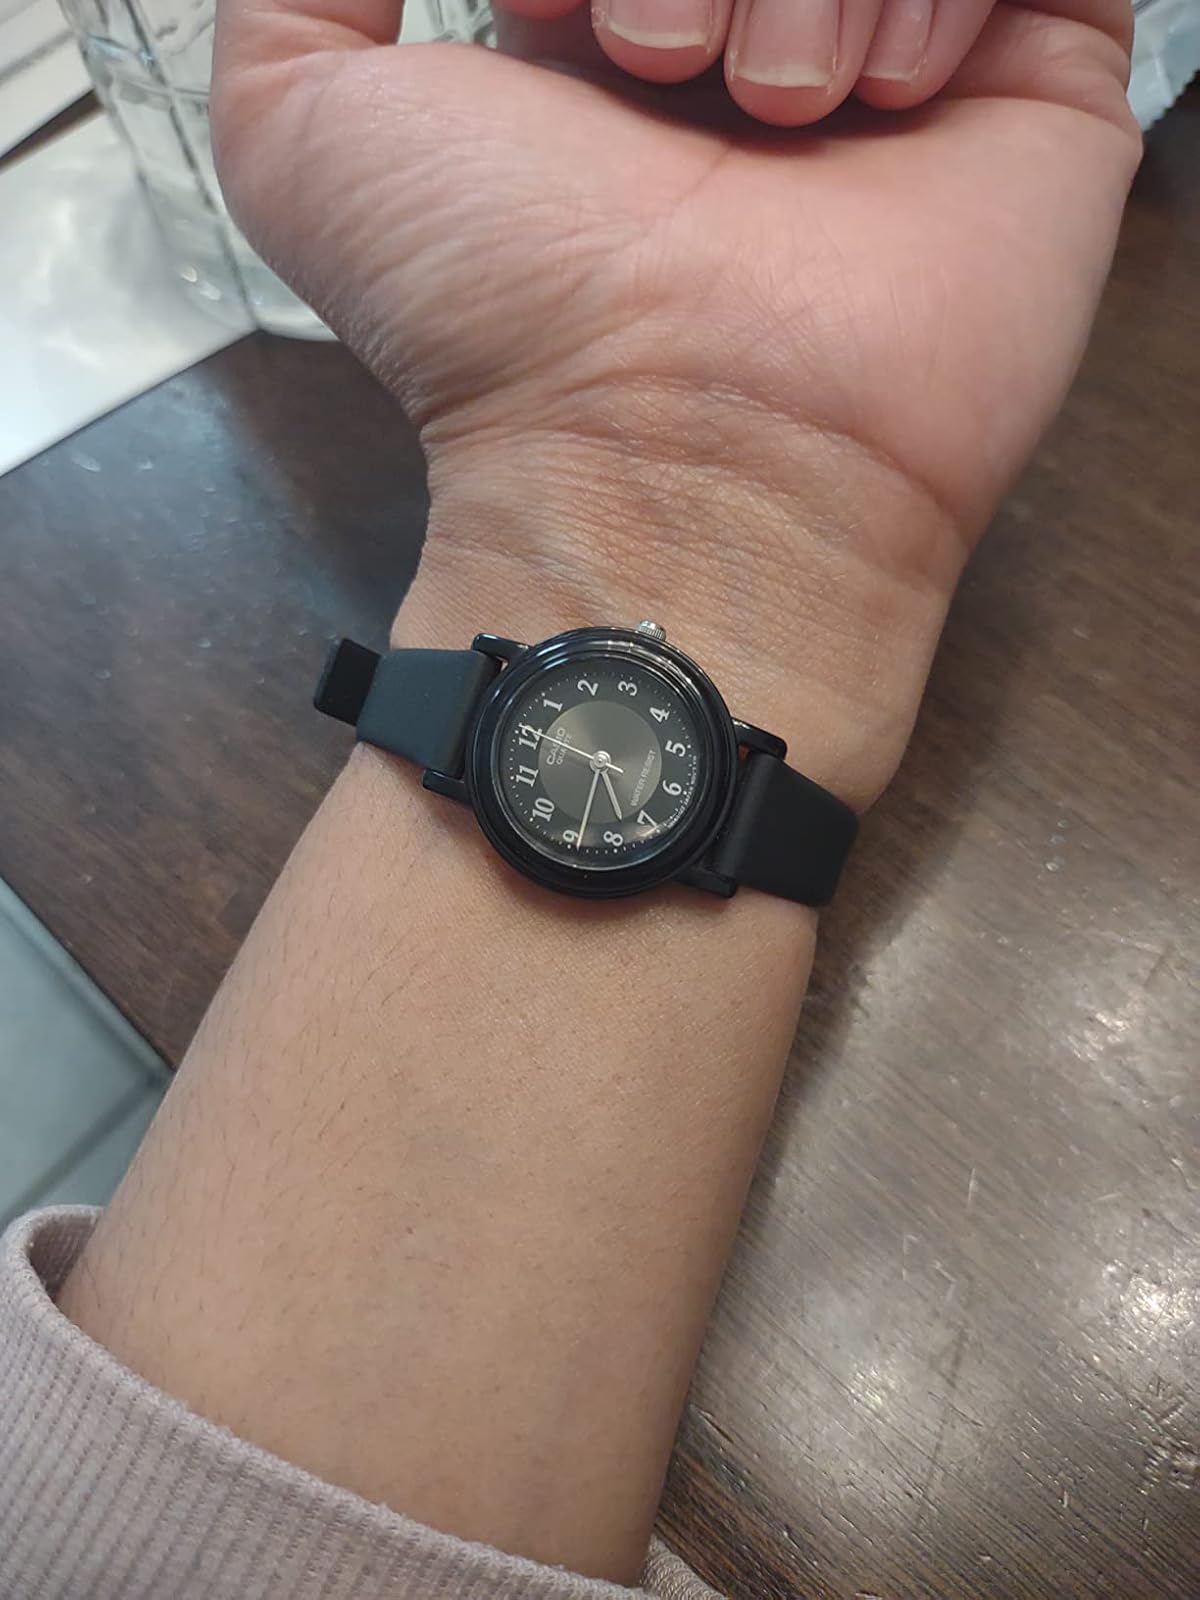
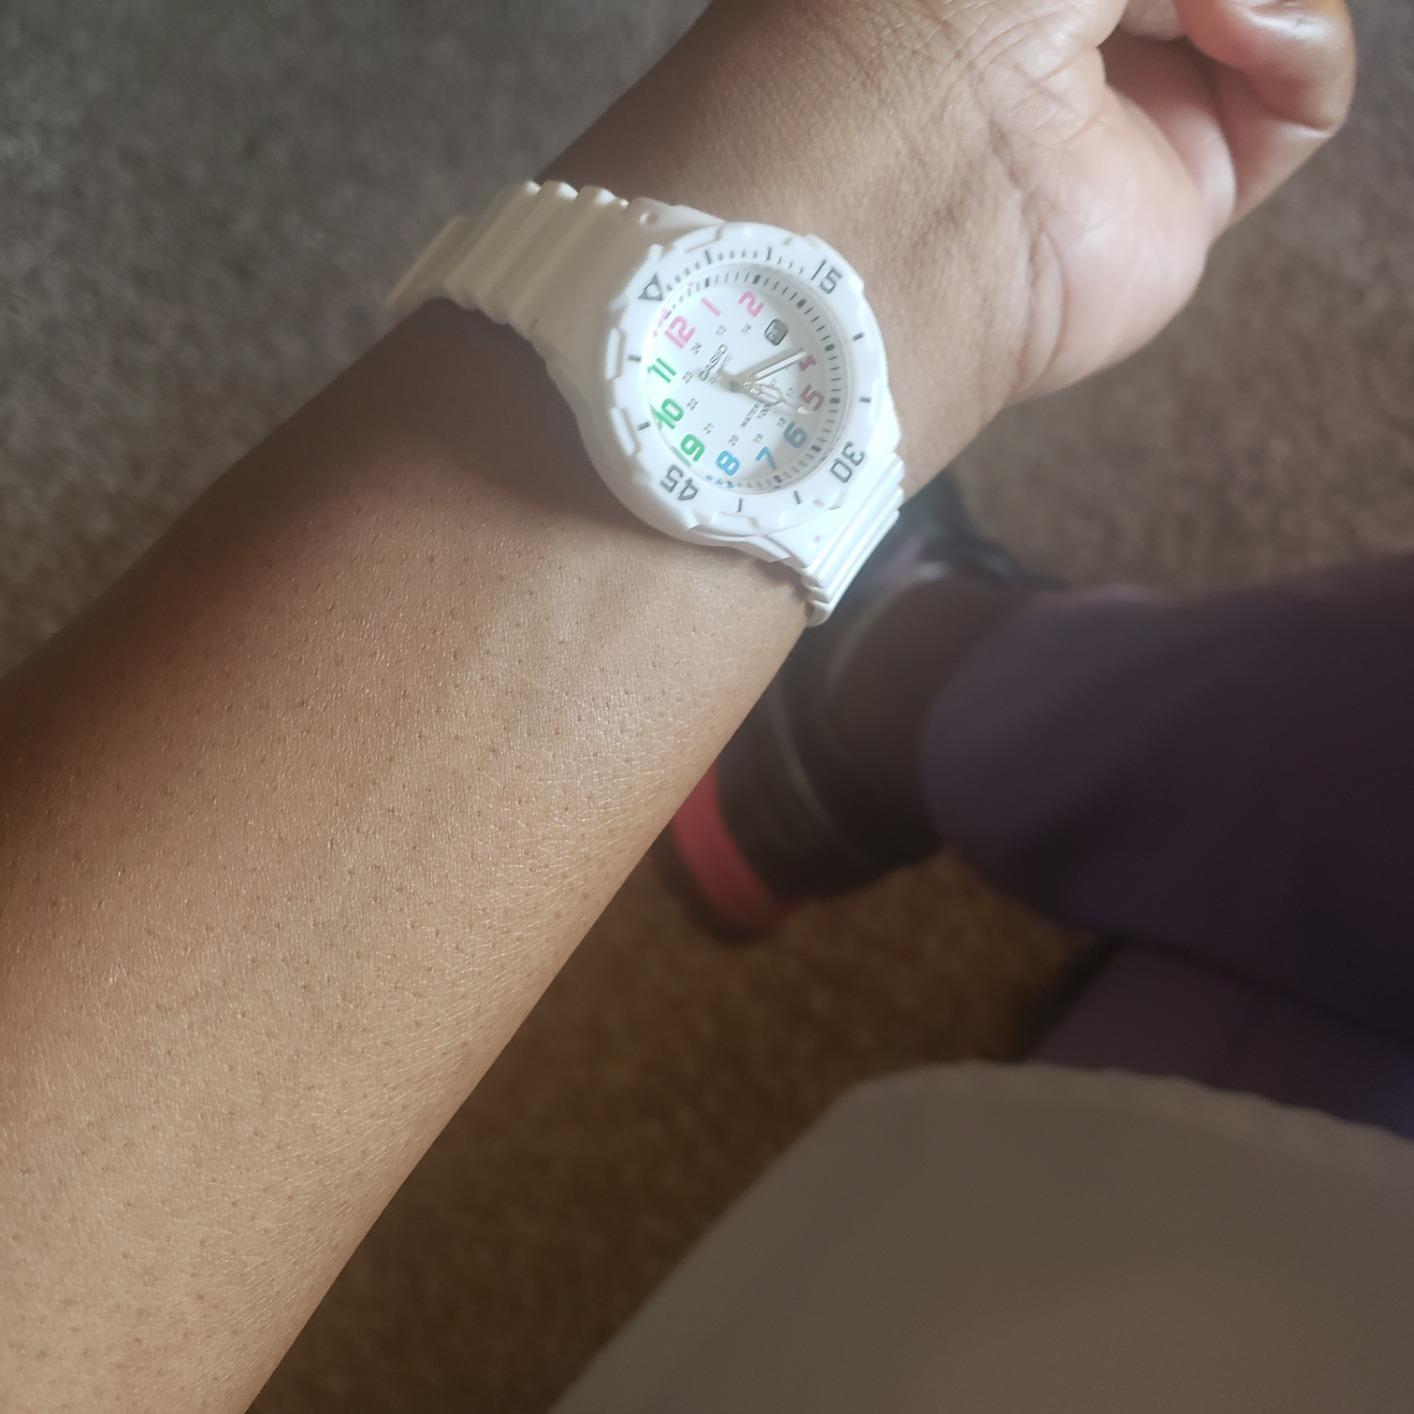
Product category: accessories_watch
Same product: no